Takeda Nobuyoshi (1128–1186)

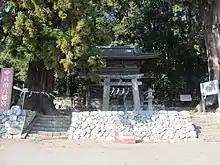
Takeda Hachimangū shrine in Kamiyama, Nirasaki, Yamanashi

Minamoto no Ryūkōmaru was born on September 11, 1128, the son of Minamoto no Kiyomitsu, the 3rd head of the Kai Minamoto clan. He was the great-grandson of Minamoto no Yoshimitsu. In 1140, at the age of 13, he held his coming of age ceremony ("genpuku") at Takeda Hachimangū shrine, and changed his name to Takeda Tarō Nobuyoshi (Tarō being his "azana" and Nobuyoshi being his "imina").